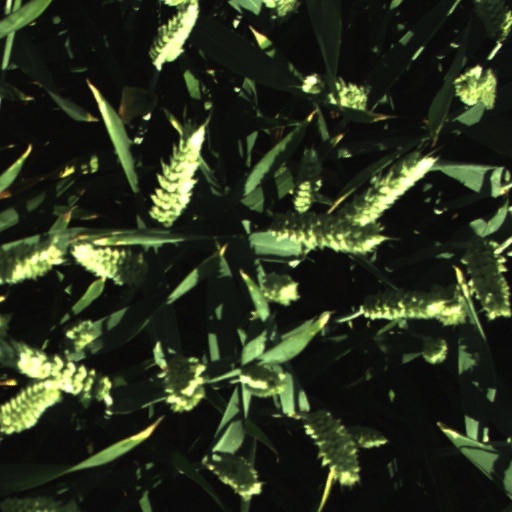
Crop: wheat